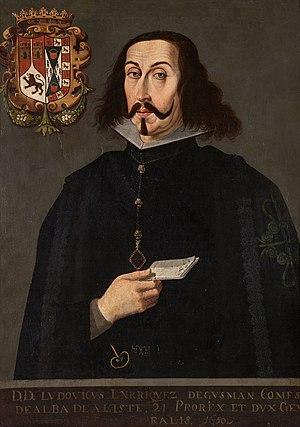
Luis Enríquez de Guzmán était le vice-roi de la Nouvelle-Espagne du 28 juin 1650 au 14 août 1653.
La vice-royauté du Pérou a été créée en 1542, comme district administratif de l'Empire espagnol sous la Maison d'Autriche, et considérée comme un Royaume de la Couronne de Castille. La justification juridique de cette fission monarchique étant le renoncement du dernier prince inca, le Prince impérial Paullu Inca aux droits dynastiques quéchua à l'Empire Catholique de Charles Quint, devenant lui alors Roi du Pérou et successeur légitime des Incas de Cuzco. Elle comprenait à l'origine l'ensemble de l'Amérique du Sud sous domination espagnole, jusqu'à ce que sa taille ne contraigne à la subdiviser en plusieurs vice-royautés afin d'en faciliter la gouvernance, fruit des politiques modernistes des Bourbons. Le Royaume cessera officiellement en 1824 lorsque le dernier vice-roi, José de la Serna se rendra à Simón Bolívar après la bataille d'Ayacucho ; devenant celui-ci dictateur, la République est établie.